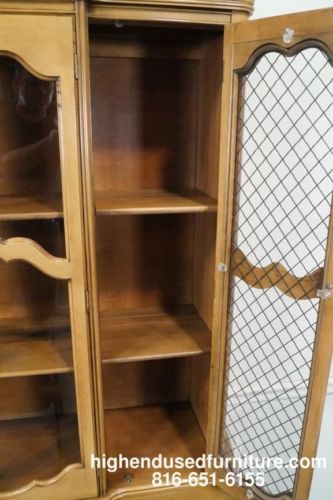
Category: cabinet